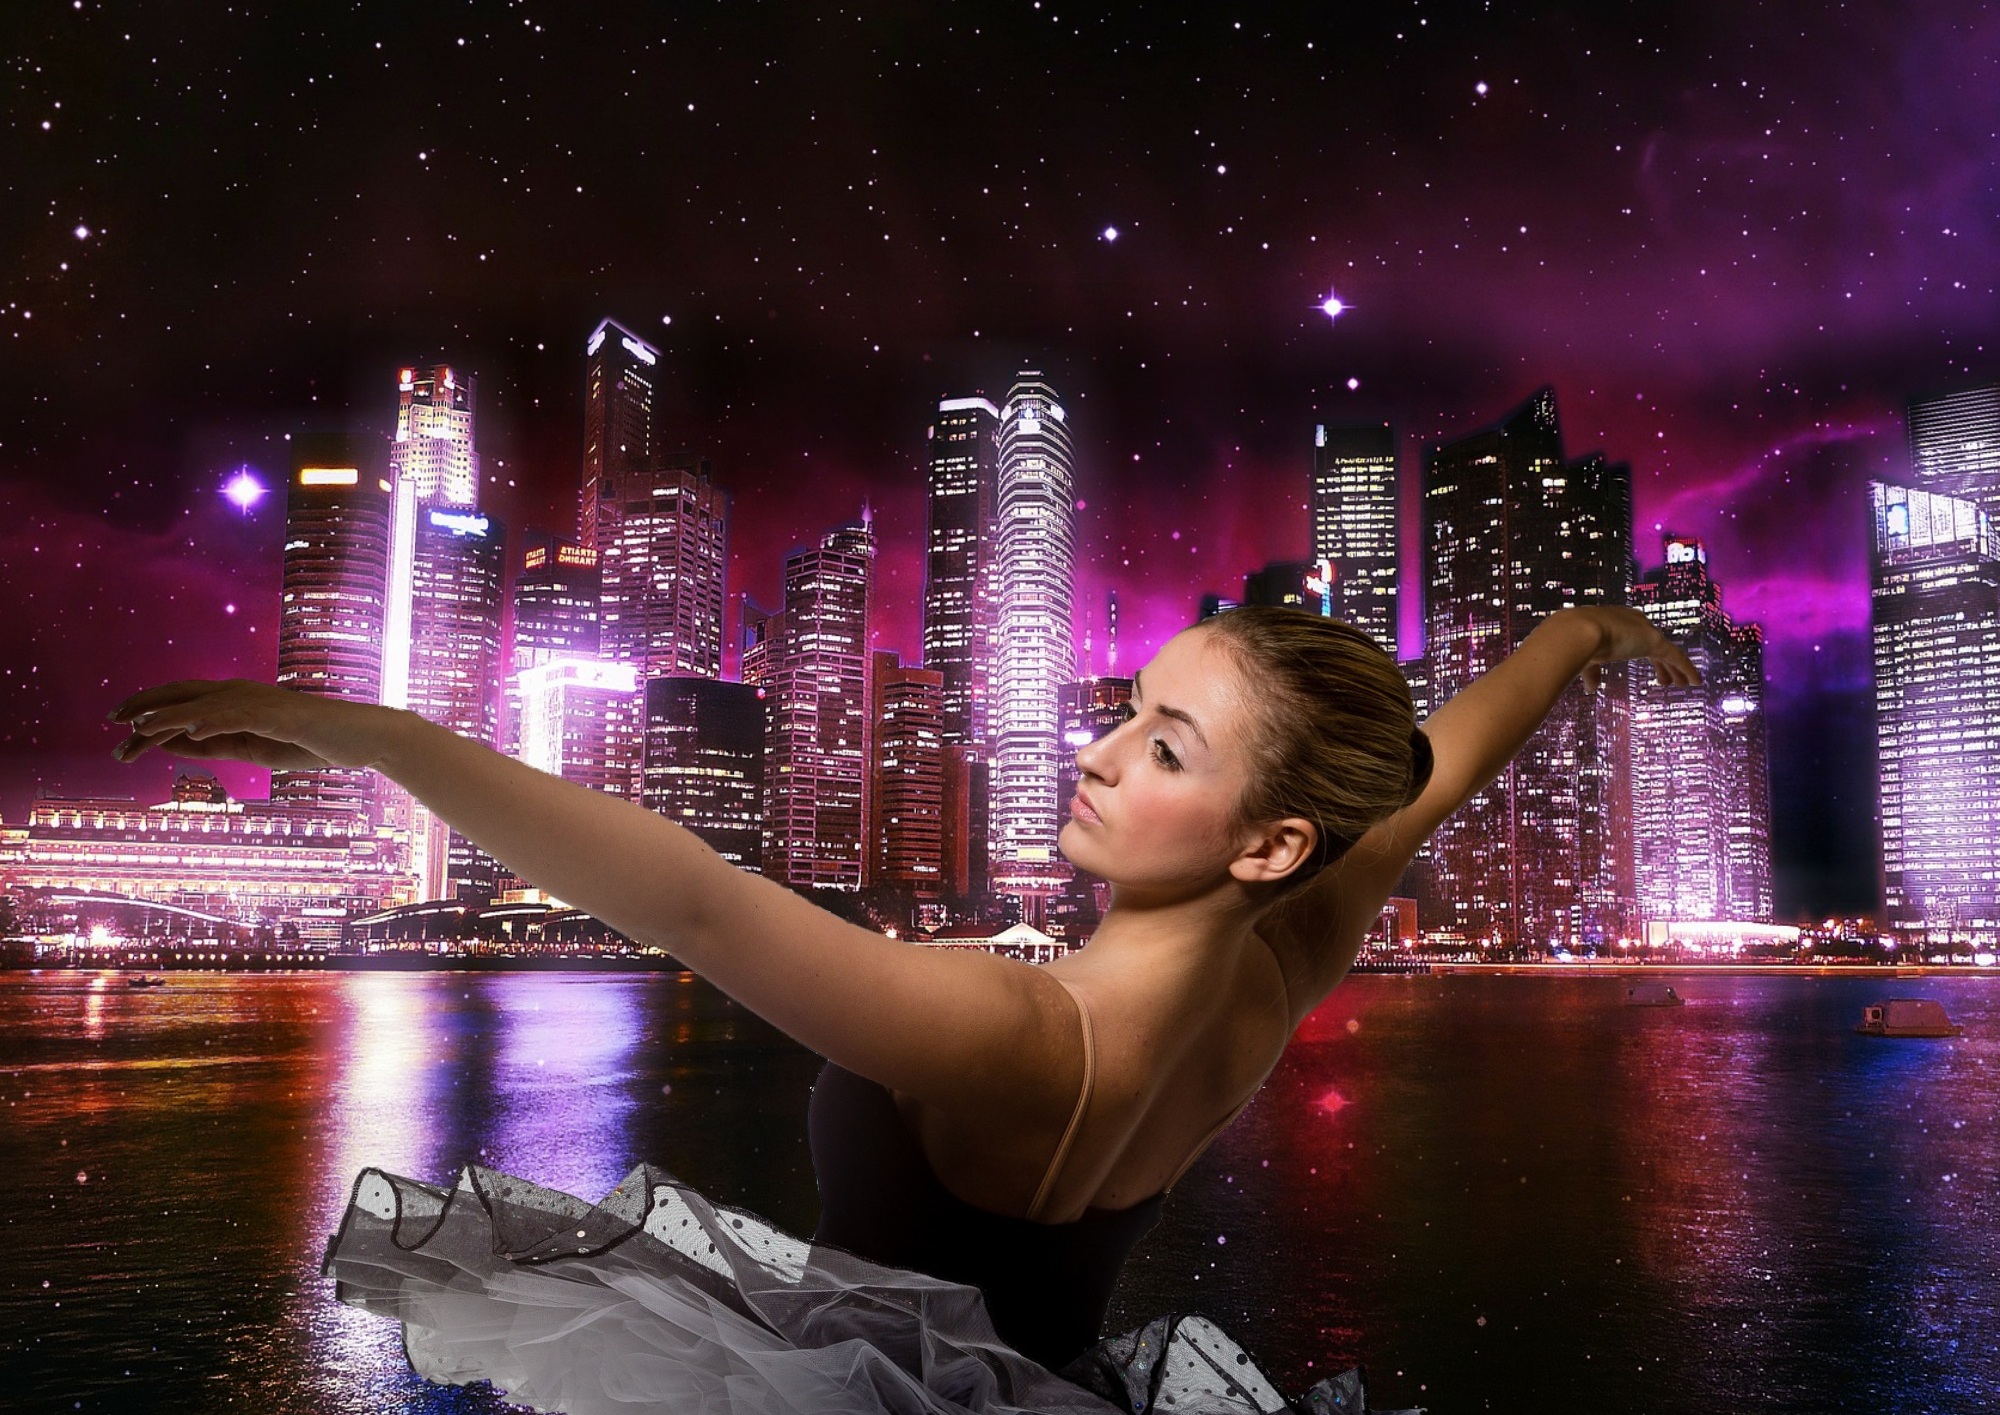
person, girl, woman, street, night, city, urban, photo, female, dance, young, modern, ballerina, ballet, posing, stage, grace, classical, dress, pose, beautiful, theater, dancing, style, midnight, elegance, theatrical, musical theatre